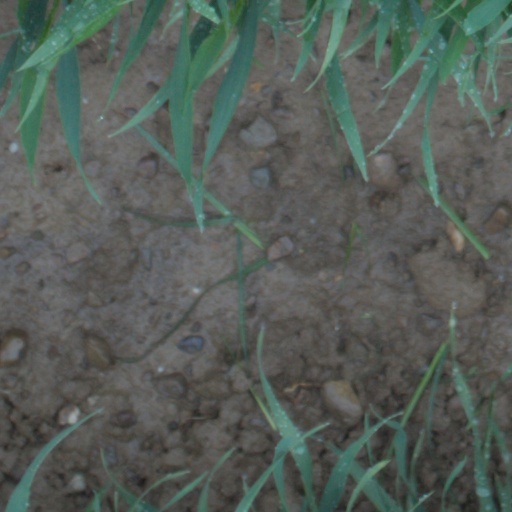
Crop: wheat